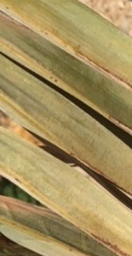
Label: Magnesium Deficiency